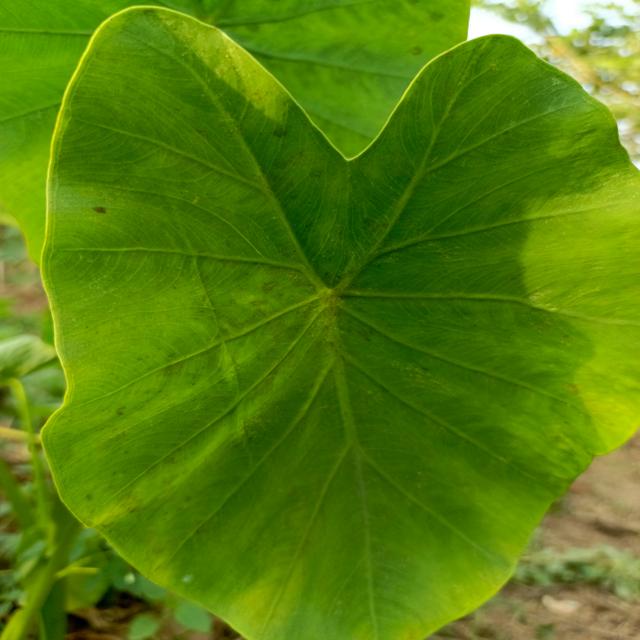
Label: Healthy